Sunil Narine

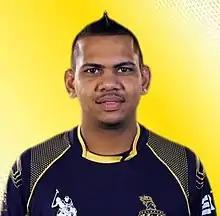
Narine in 2014

Sunil Philip Narine (born 26 May 1988) is a Trinidadian cricket player who played internationally for the West Indies. He made his One Day International (ODI) debut in December 2011 and Test match debut in June 2012. Primarily an off-spin bowler, he is also a left-handed batsman. Narine was a part of the West Indies team that won the 2012 T20 World Cup, where he took the winning wicket of Lasith Malinga in the final. In November 2023, he announced his retirement from international cricket.